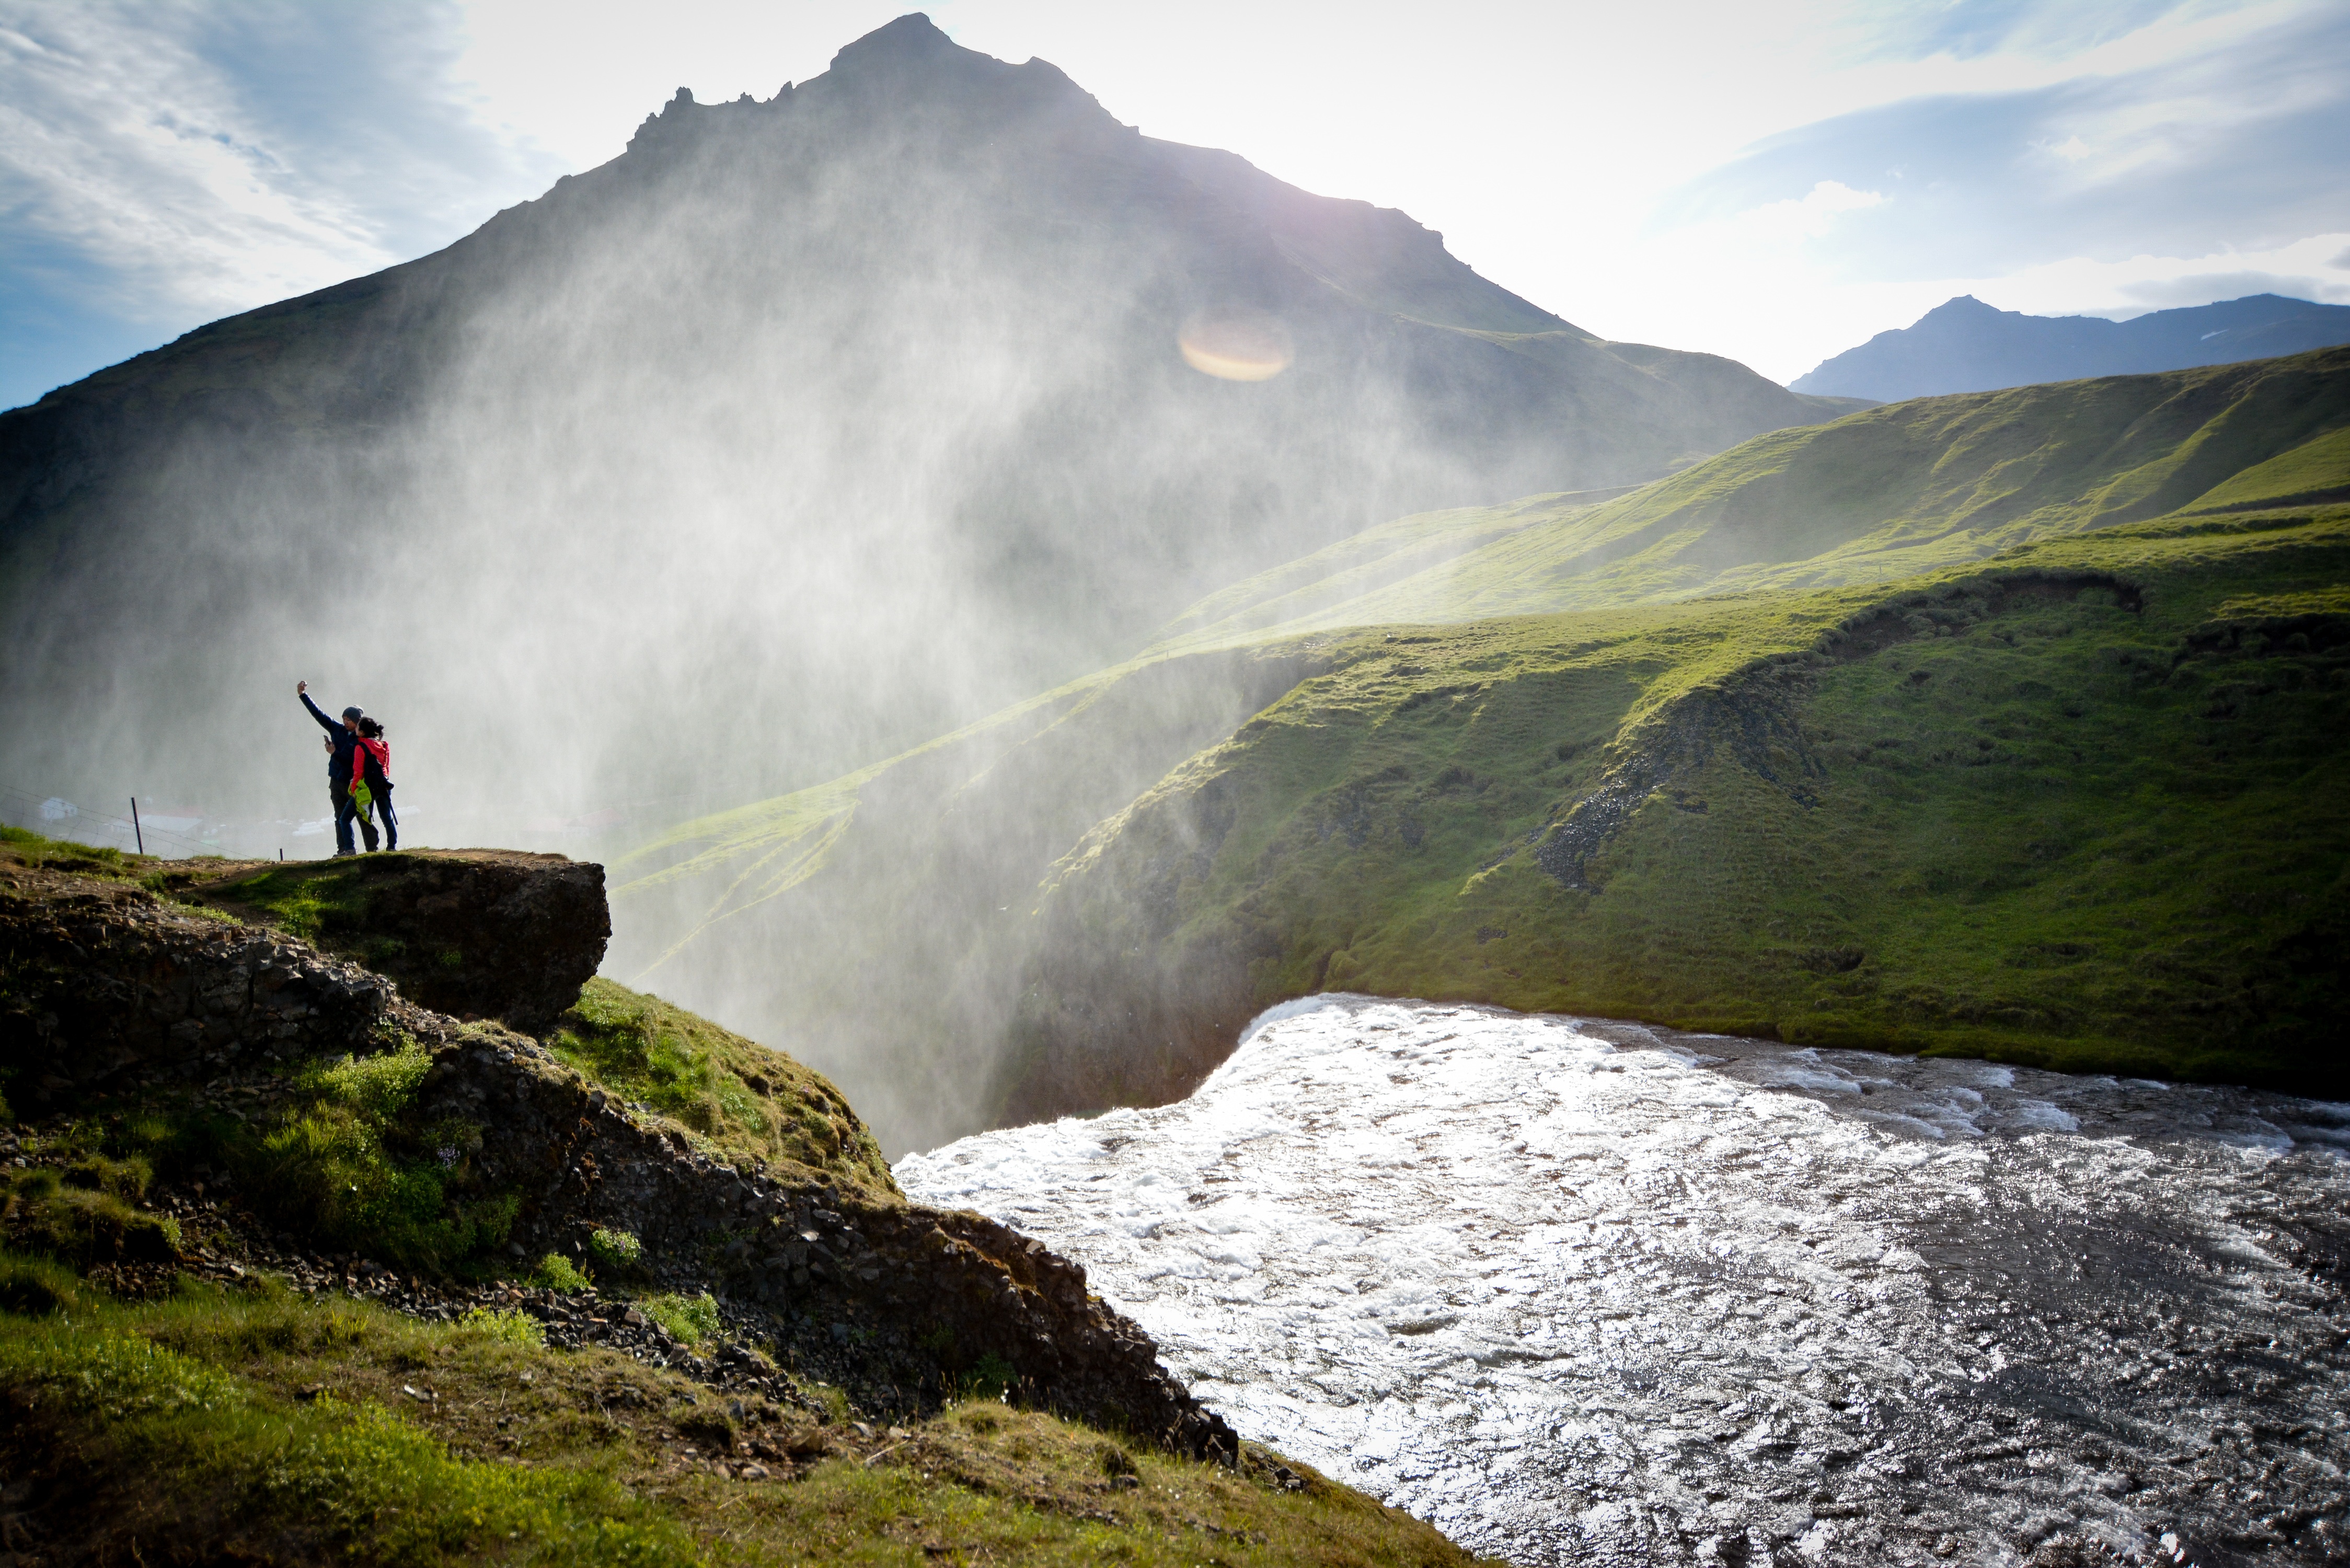
landscape, sea, water, nature, waterfall, wilderness, mountain, cloud, wave, lake, adventure, river, valley, mountain range, cliff, fjord, terrain, body of water, alps, loch, water feature, landform, geographical feature, atmospheric phenomenon, mountainous landforms, glacial landform